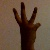
The image shows a hand gesture representing the number 6 in Indian Sign Language.